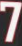
Number: 7